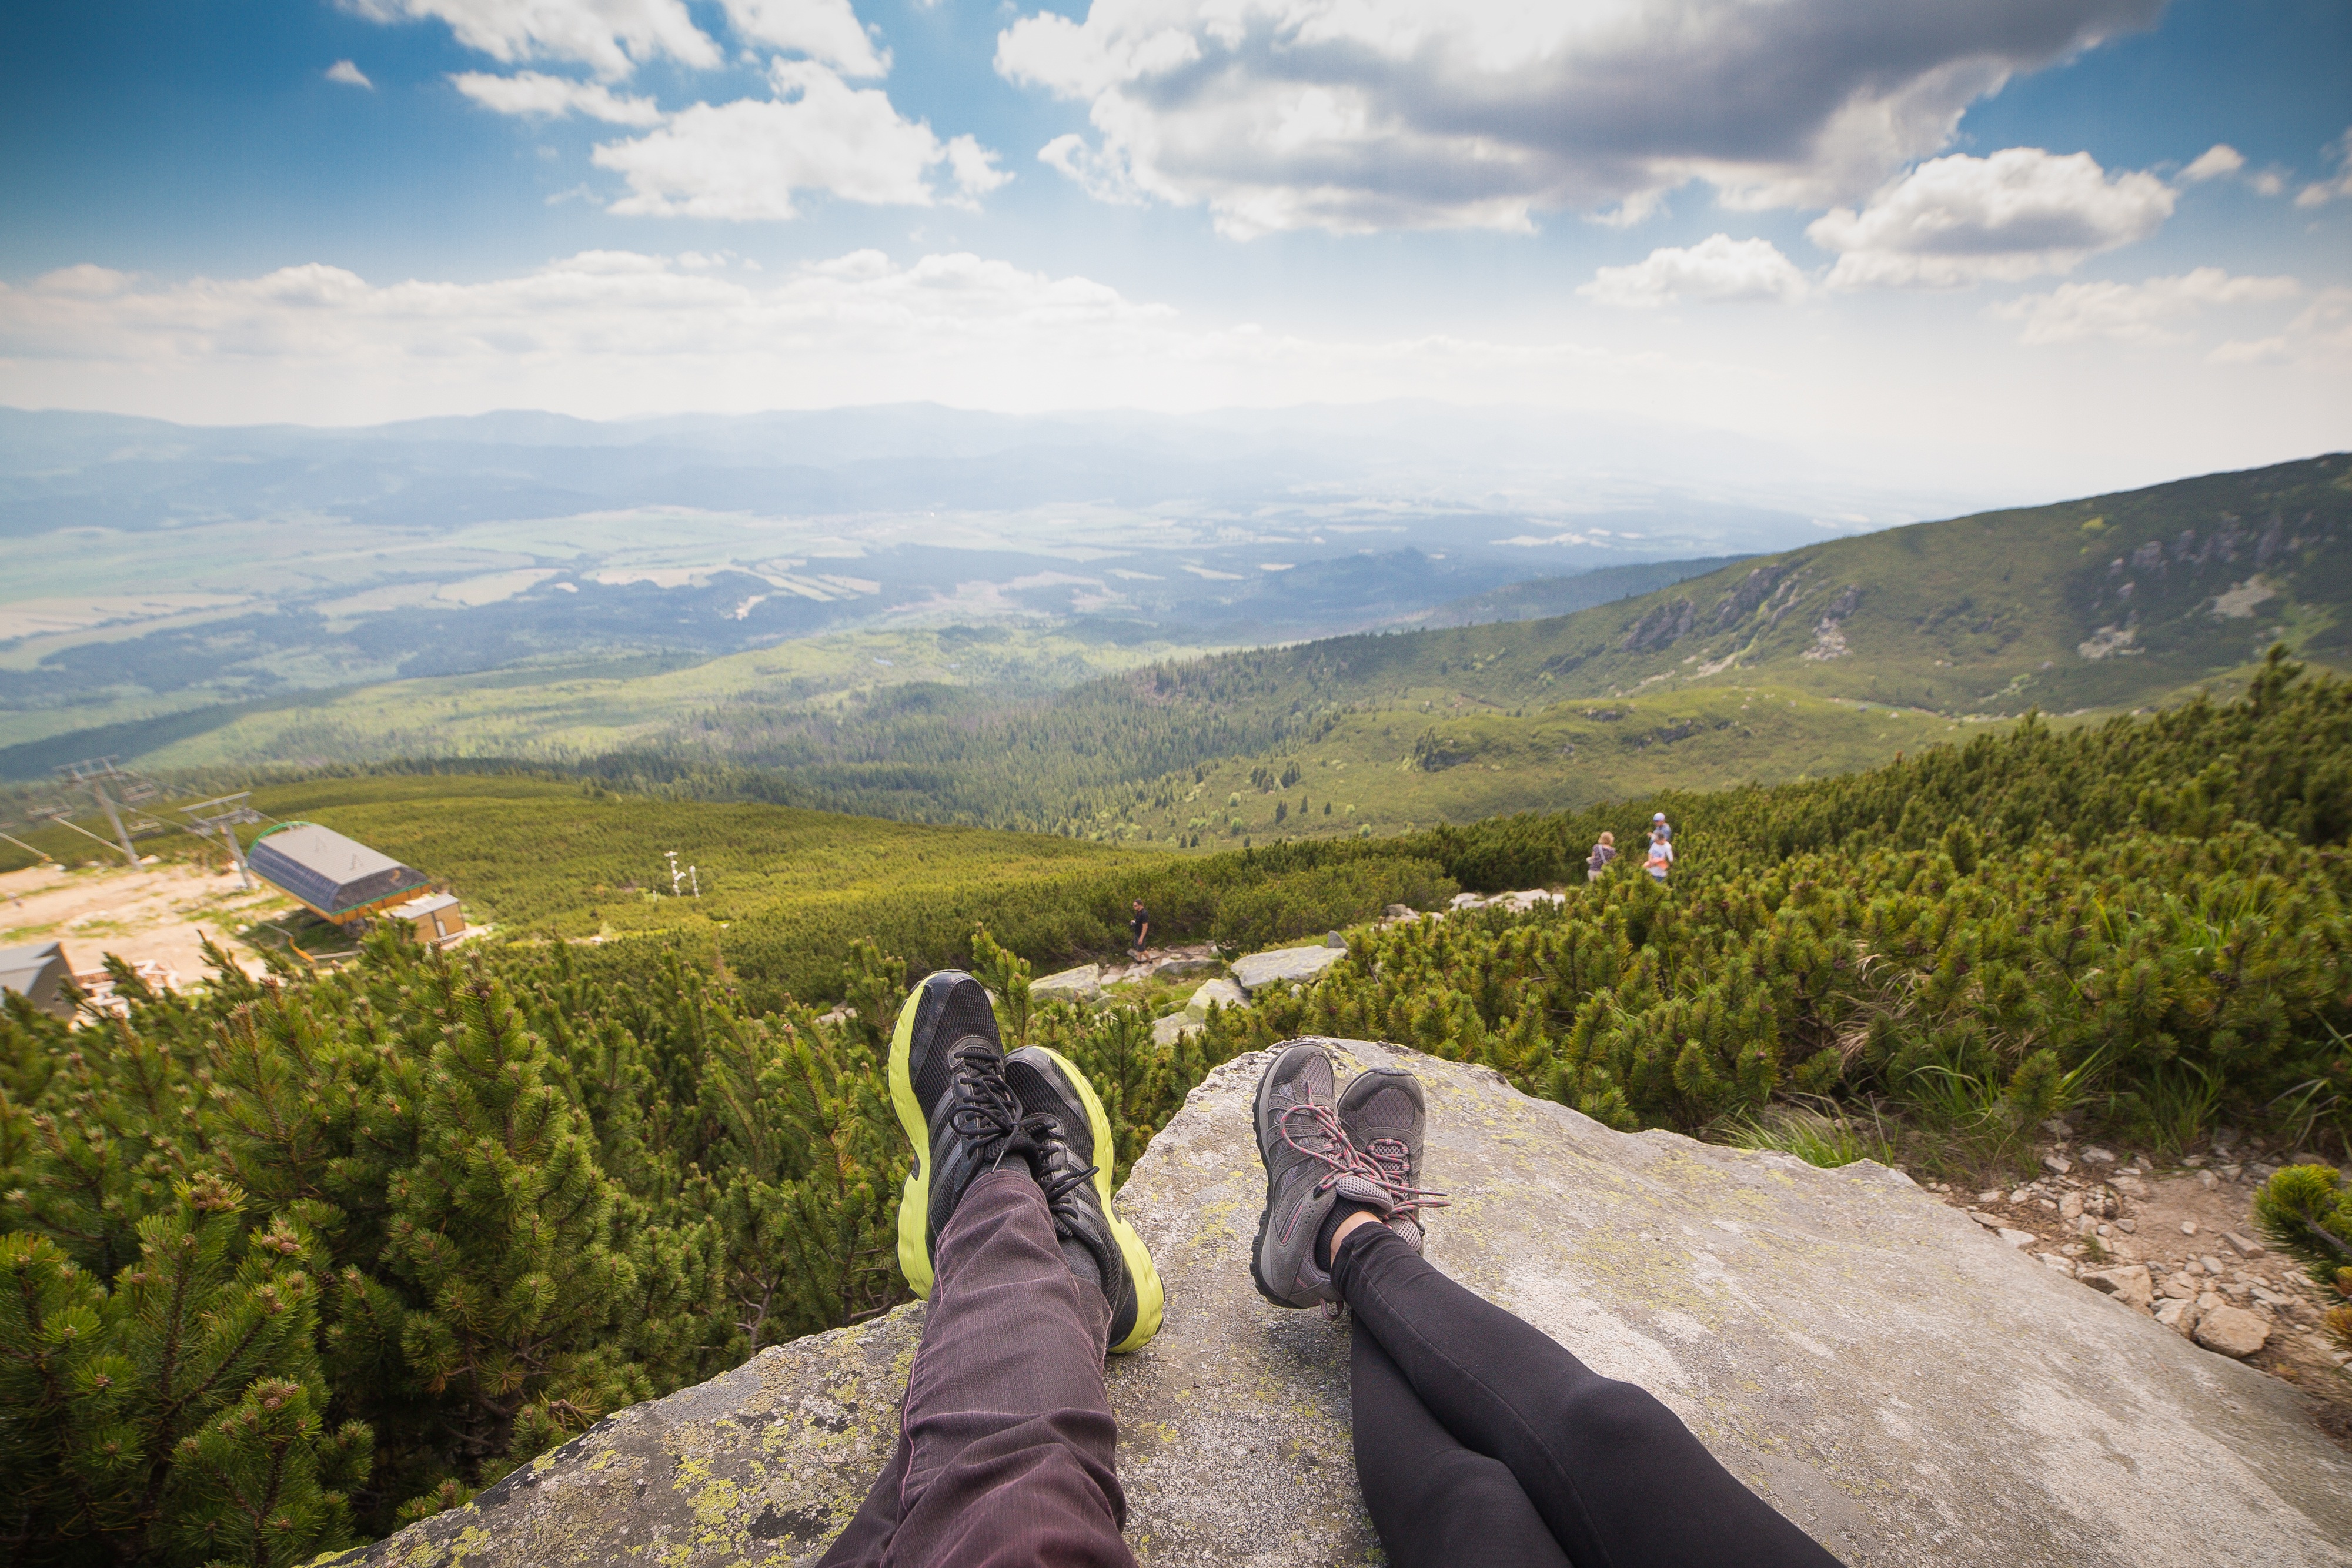
landscape, nature, wilderness, walking, person, mountain, people, woman, hiking, sport, hill, adventure, view, valley, mountain range, summer, vacation, tourist, travel, explore, recreation, female, wild, live, young, relax, tranquil, scenic, journey, peaceful, natural, park, scenery, holiday, calm, serene, rest, exercise, extreme sport, trip, lifestyle, leisure, healthy, ridge, motivation, wander, outdoors, relaxation, earth, happy, happiness, sports, alps, seasons, plateau, joy, scene, fell, adult, vitality, mountain pass, mountainous landforms